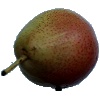
Label: pear_forelle